Blanket protest

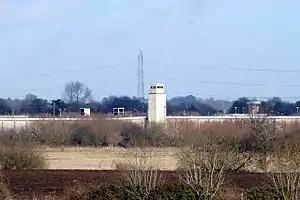
Maze prison outside of Belfast.

Convicted paramilitary prisoners were treated as ordinary criminals until July 1972, when Special Category Status was introduced following a hunger strike by 40 IRA prisoners led by the veteran republican Billy McKee. Special Category, or political, status meant prisoners were treated very much like prisoners of war; for example, they did not have to wear prison uniforms or do prison work. In 1976, as part of the policy of "criminalisation", the British Government brought an end to Special Category Status for paramilitary prisoners in Northern Ireland. The policy was not introduced for existing prisoners, but for those convicted after 1 March 1976.